Viramgam

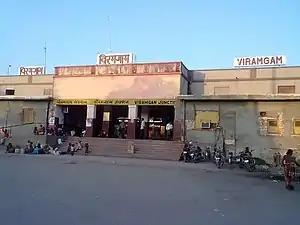
Viramgam Railway Station

Viramgam used to be the point of intersection of BB & CI Railway and the Saurashtra Railway. Viramgam is at the intersection of four railway lines: Ahmedabad-Viramgam, Viramgam-Surendranagar, Viramgam-Mehsana, and Viramgam-Dhrangdhra-Samakhyali lines. It is at the intersection of the routes splitting towards Kachchh and Saurashtra while travelling from Ahmedabad. It is also having Inland Container Depot (ICD) facility by Gateway Distriparks. In June 2023, Gateway Distriparks Ltd. initiated double-stack rail transportation services between Viramgam Inland Container Depot (ICD) in Ahmedabad and Mundra Port, aimed at enhancing operational efficiency and reducing logistics costs for its Export-Import (EXIM) trade customers.